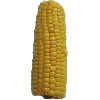
Label: corn